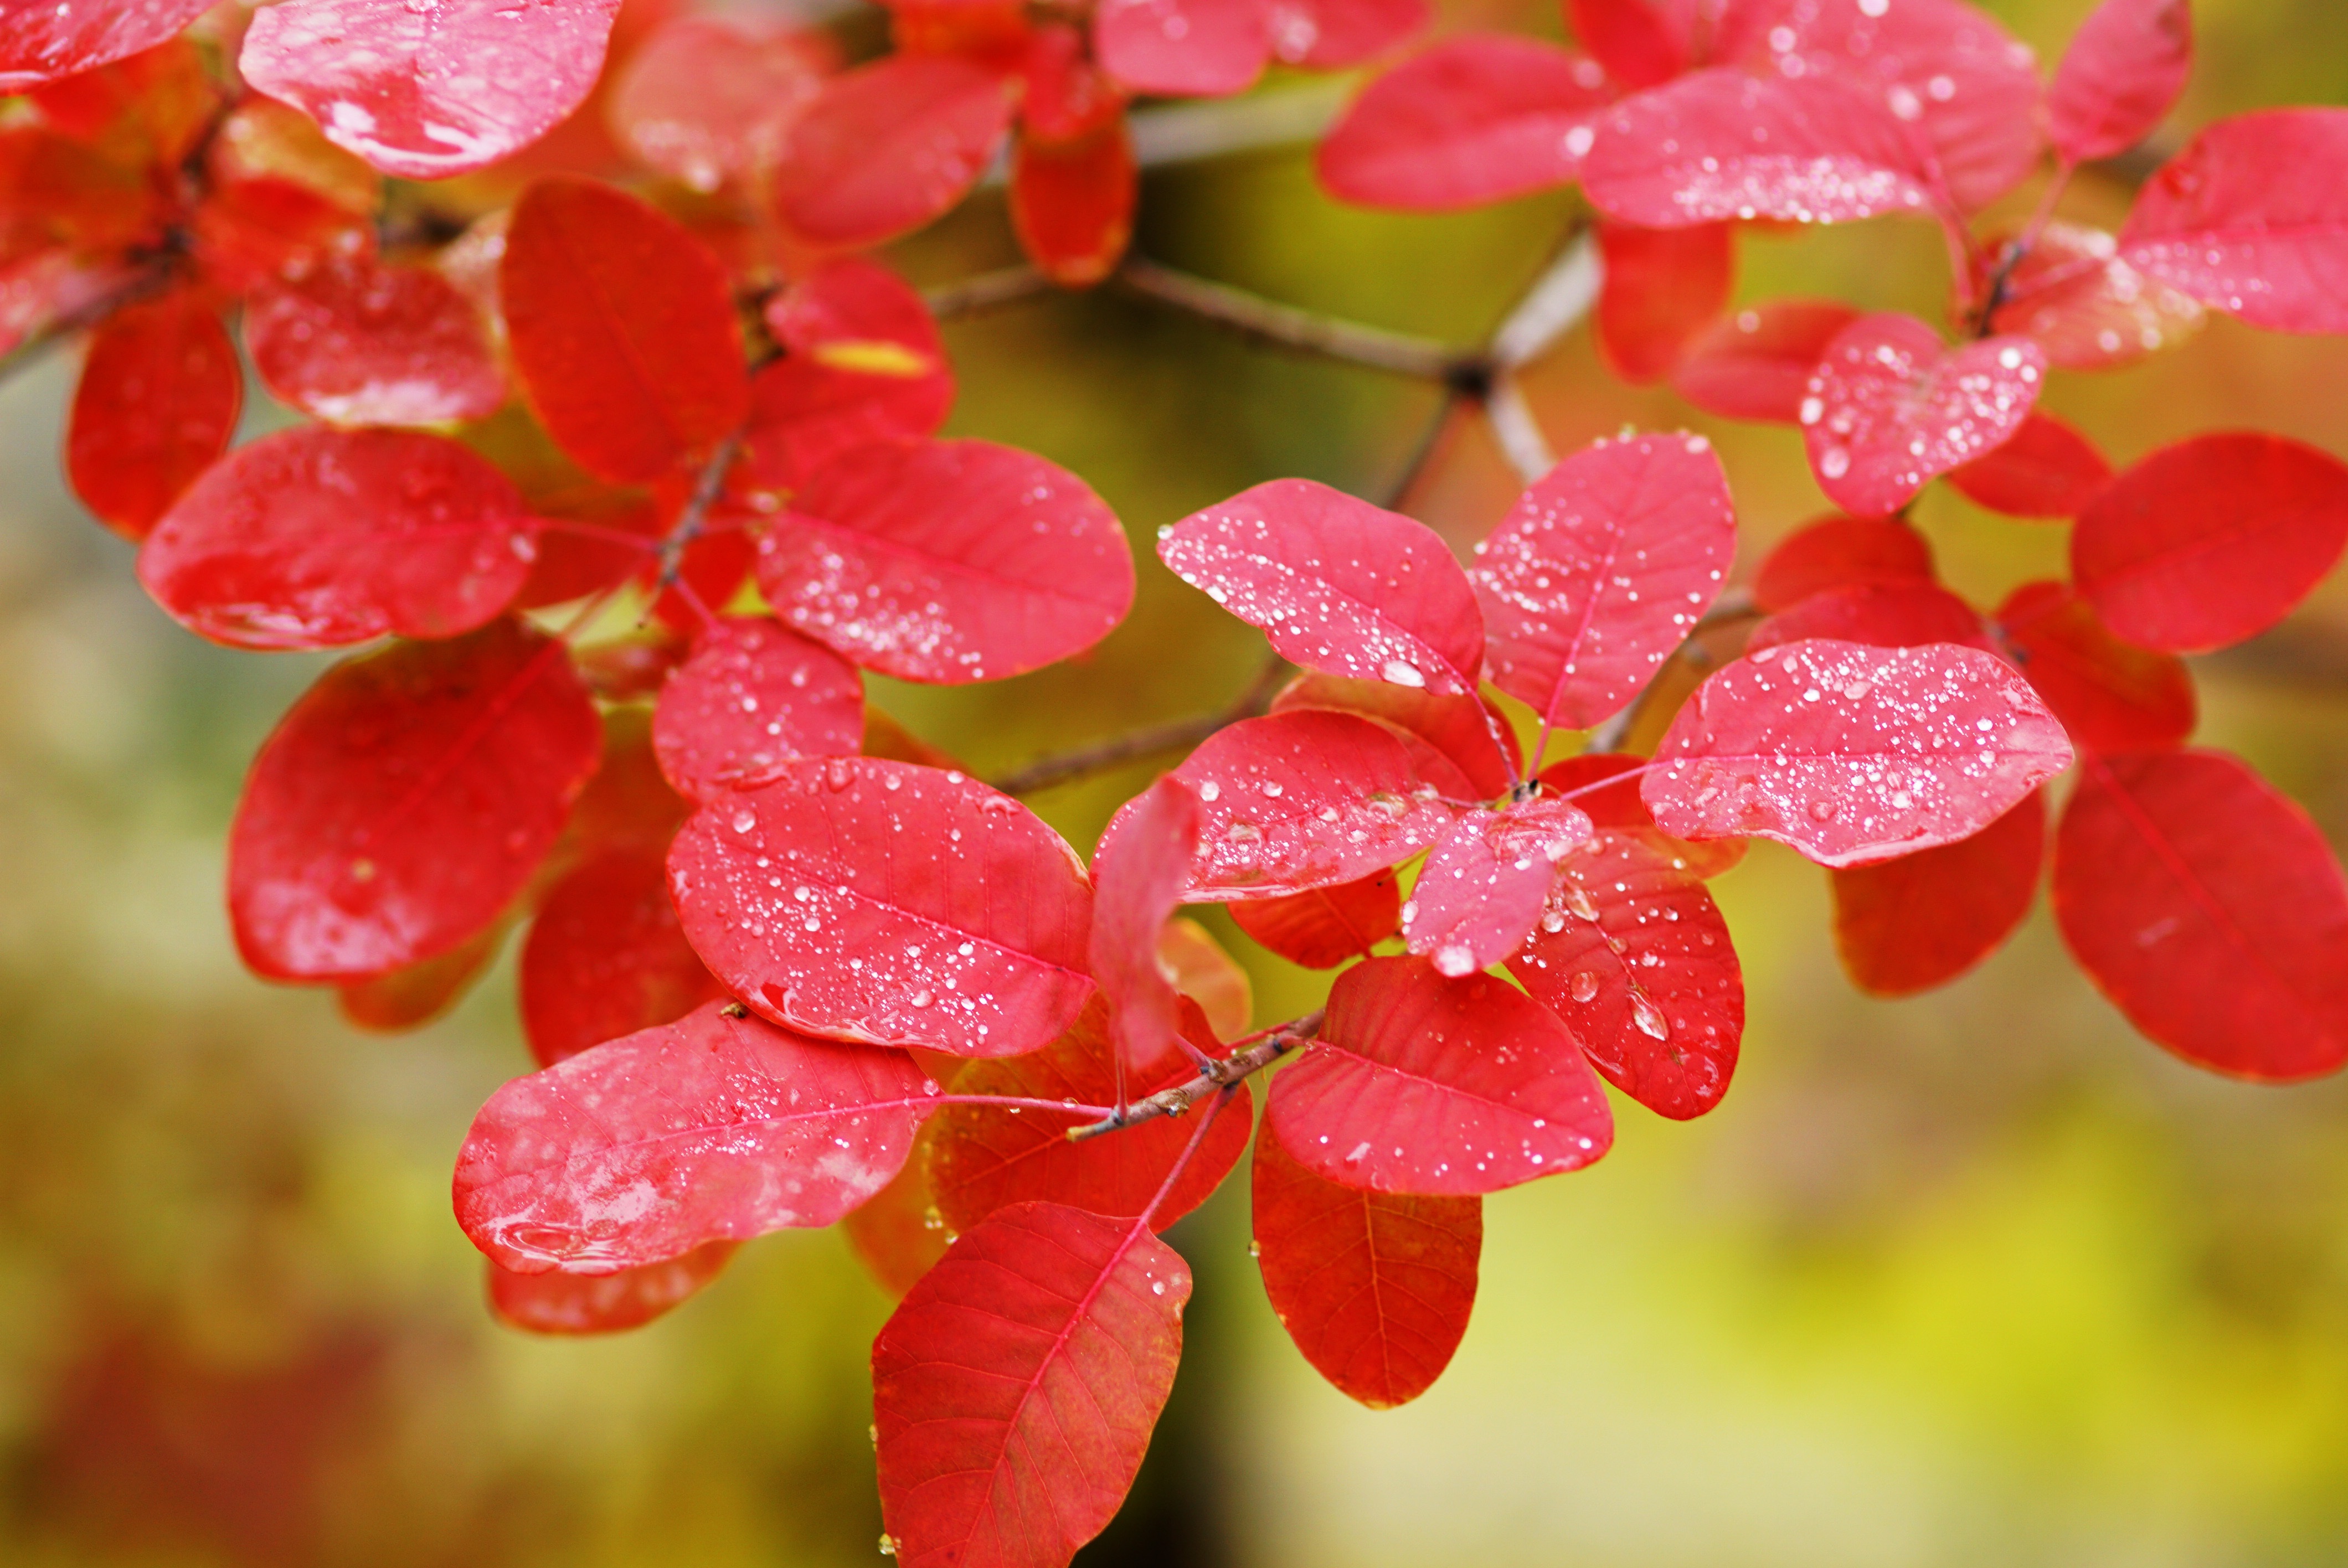
nature, branch, blossom, plant, rain, leaf, flower, purple, petal, alley, red, produce, autumn, park, botany, pink, flora, trees, shrub, yellow leaves, golden autumn, macro photography, flowering plant, land plant